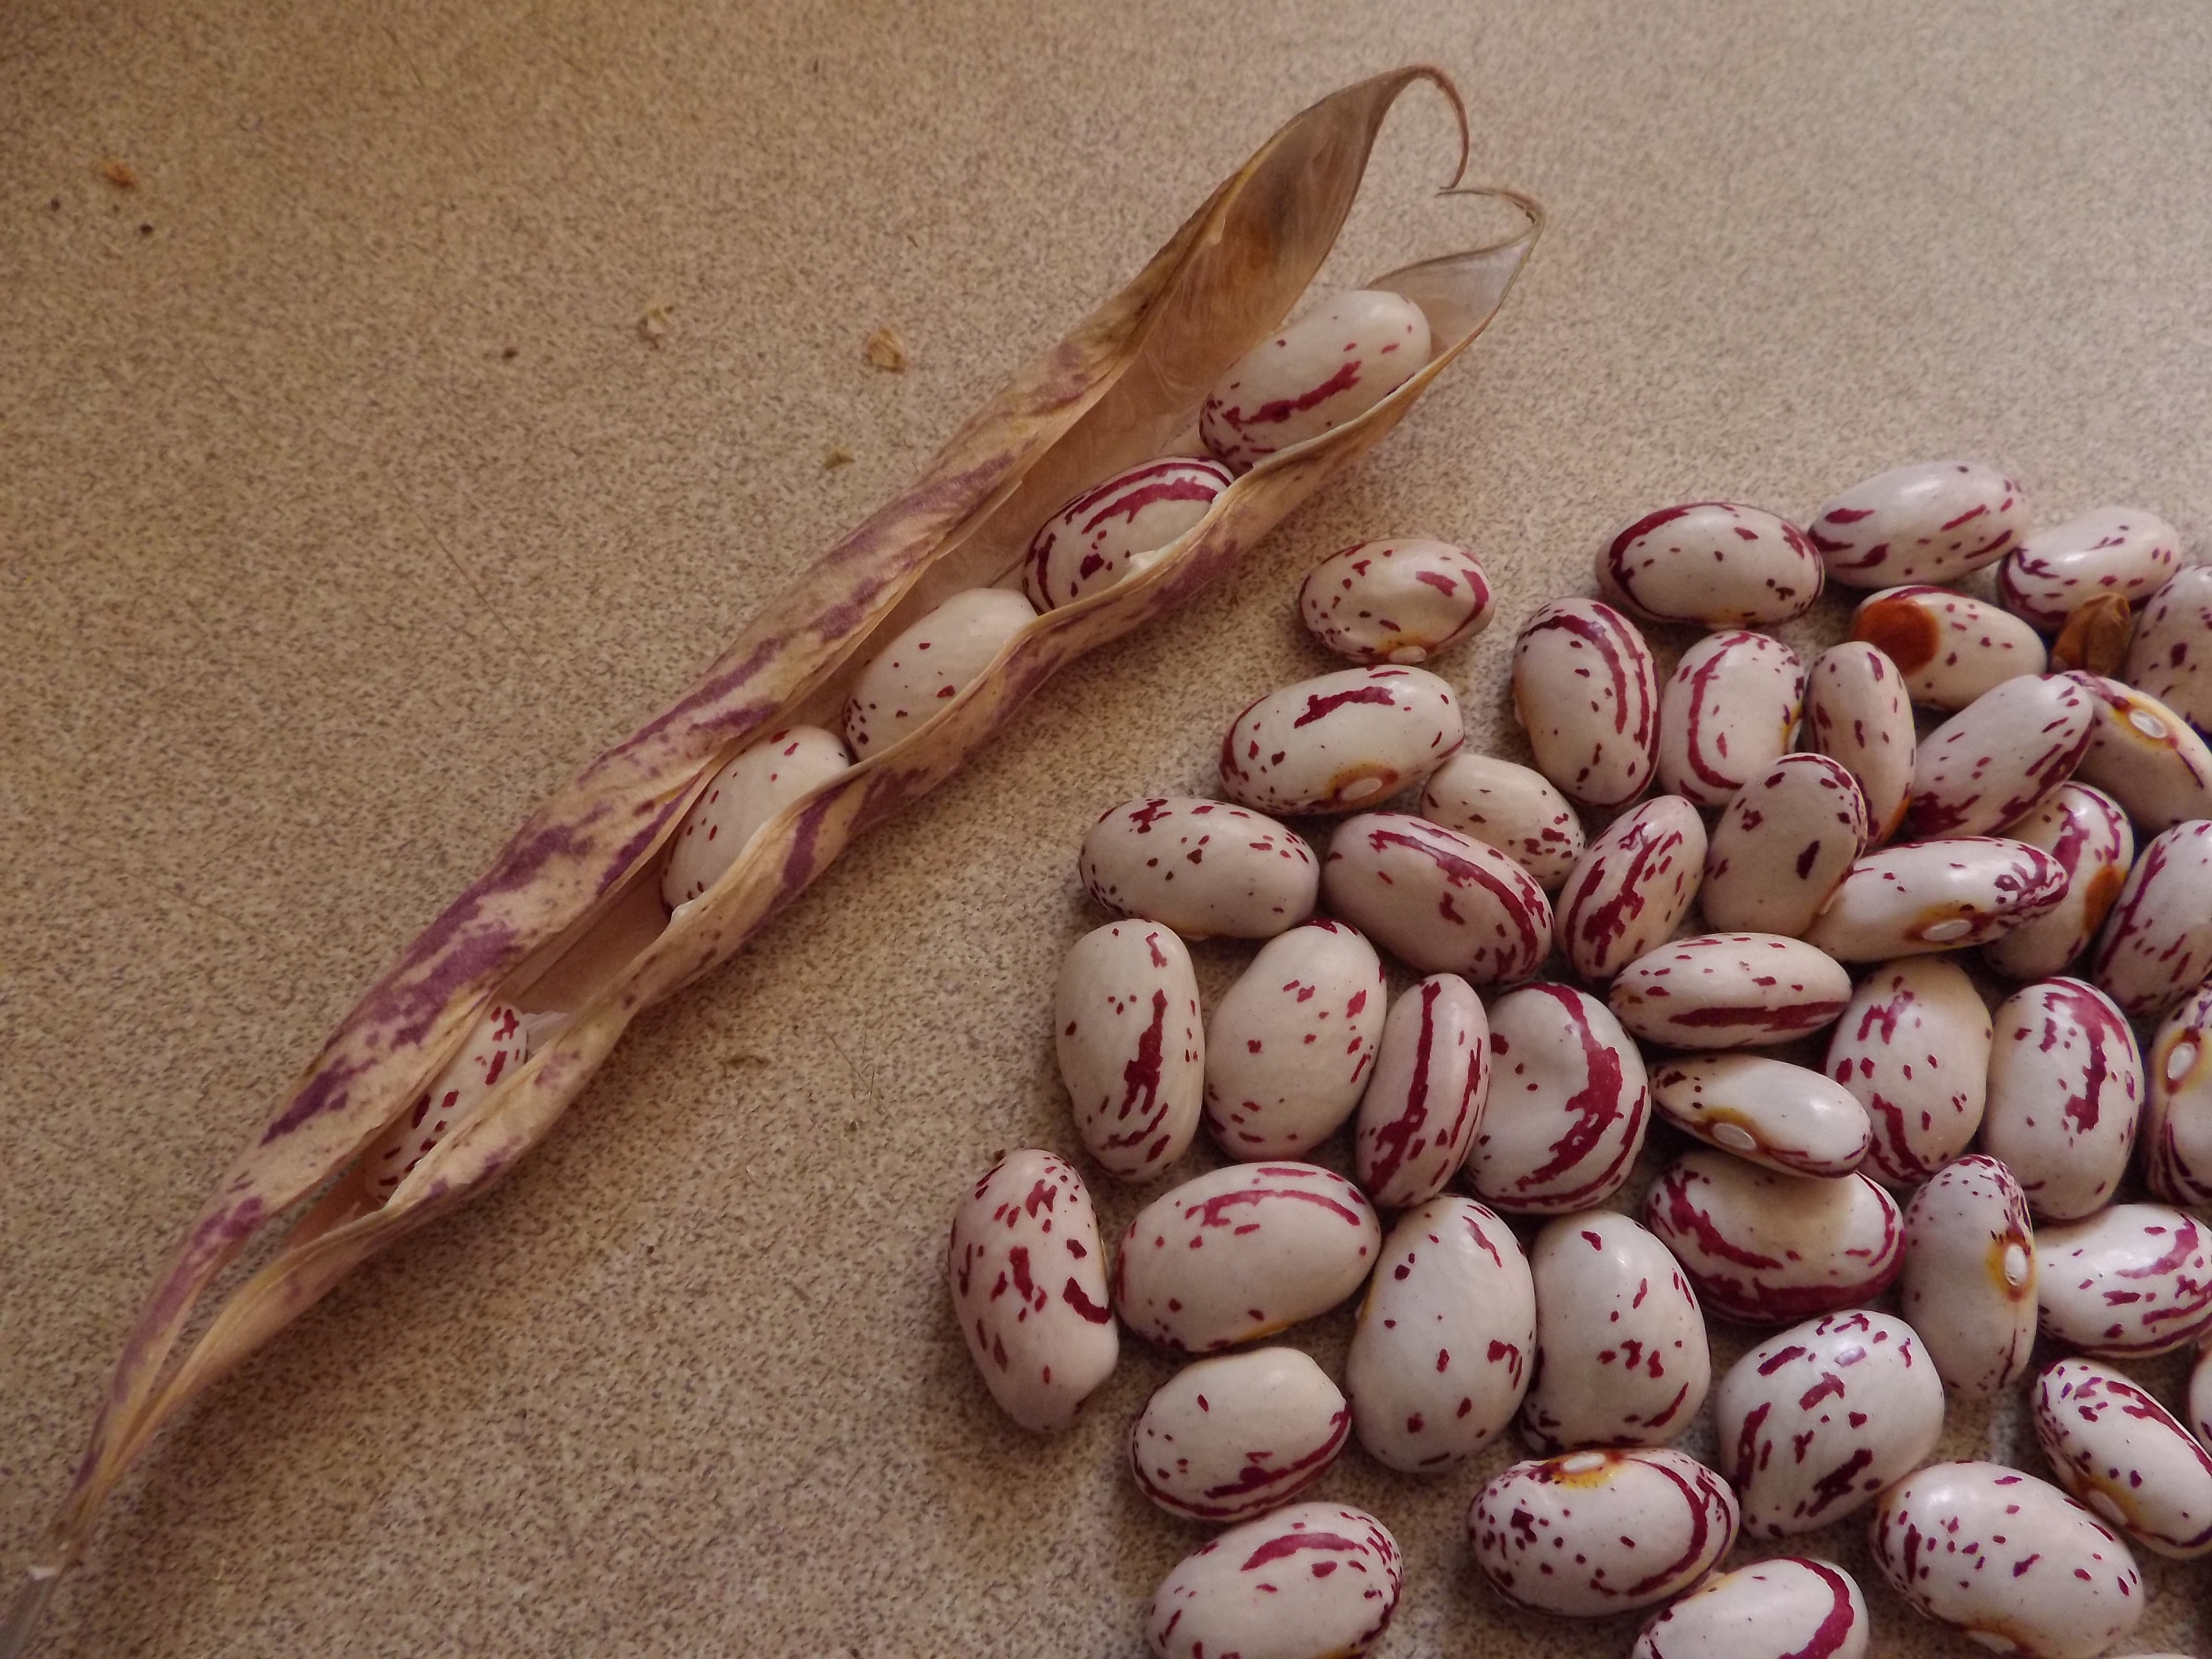
flower, food, red, produce, vegetable, variety, cranberry, beans, flowering plant, shallot